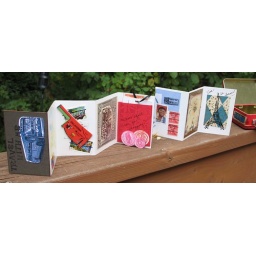
Images from tiny book to go in suitcase box